Diagnosis of autism

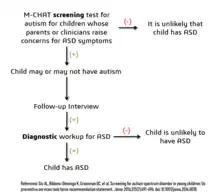
Process for screening and diagnosing ASD; M-CHAT is Modified Checklist for Autism in Toddlers; (+) is positive test result; (−) is negative test result

There are several factors that make autism spectrum disorder difficult to diagnose. First off, there are no standardized imaging, molecular or genetic tests that can be used to diagnose ASD. Additionally, there is a lot of variety in how ASD affects individuals. The behavioral manifestations of ASD depend on one's developmental stage, age of presentation, current support, and individual variability. Lastly, there are multiple conditions that may present similarly to autism spectrum disorder, including intellectual disability, hearing impairment, a specific language impairment such as Landau–Kleffner syndrome, ADHD, anxiety disorder, and psychotic disorders. Furthermore, the presence of autism can make it harder to diagnose coexisting psychiatric disorders such as depression. Diagnosing will be much harder in adults, since most people with ASD who reach adulthood undiagnosed, learn diverse (and often intense) masking techniques which make external diagnosis almost impossible.